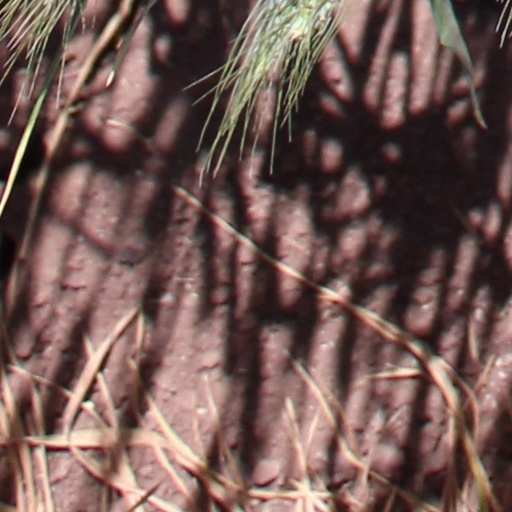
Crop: wheat